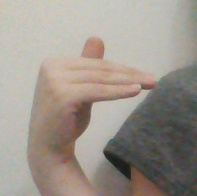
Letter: khaa